Warminster School

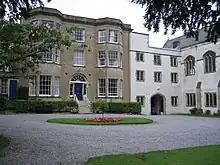
The Masters' Study, Boniface House

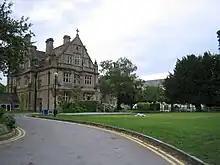
St. Boniface House

Now a major element of the School's estate, housing boarding accommodation and offices, St Boniface House started life as an Anglican missionary college founded by the energetic vicar of Warminster, the Rev. James Erasmus Philipps, whose family was interested in missionary work. The original intention was to train boys and young men who had little previous education but were capable of becoming good workers. Later on the aim was to train them for entry into missionary colleges, both at home and overseas. The Mission House was formally opened in a house near the parish church on 5 October 1860, with eleven students. By 1871 the range of education offered had grown considerably and as the result of a lead seal being dug up in a nearby garden bearing the name of Pope Boniface, the house's name was changed to St Boniface College. In the same year the students built a corrugated iron chapel, which later students enlarged in 1909, in use until 1936. In 1890 the students built themselves a cricket pavilion and established a printing press, on which they were publishing a college magazine in 1896.